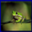
Label: frog